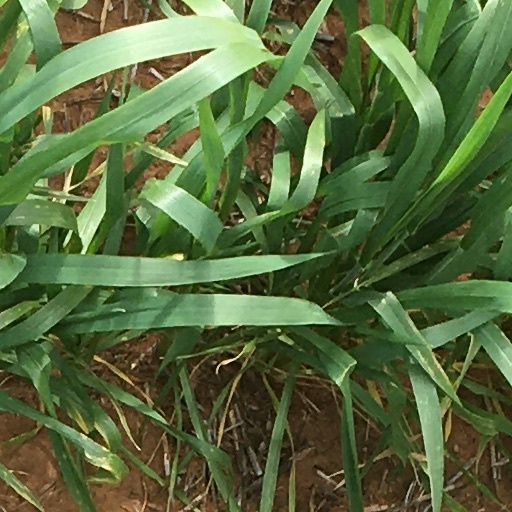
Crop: wheat